Brunssum

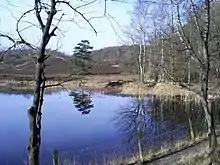
Brunssumerheide

There are indications that there was activity in the area around Brunssum going back to prehistory. This also applies to the neighboring municipalities of Heerlen and Landgraaf. Little is known about this habitation. Soil findings and medieval records indicate a continuous occupation of this area over the past 2,000 years.